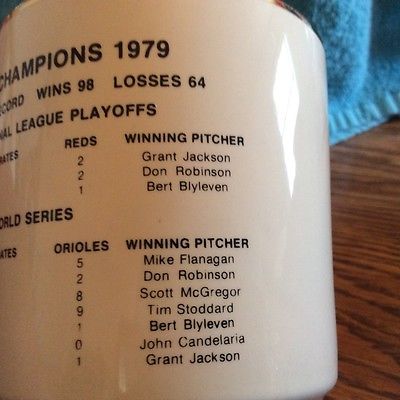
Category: mug